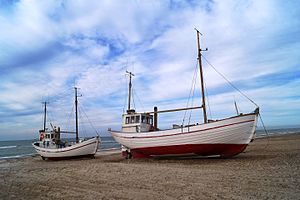
Slettestrand
Fiskerbåde ved Slettestrand
Slettestrand er et tidligere fiskerleje beliggende i Jammerbugten ved østenden af Svinkløv Klitplantage i Hjortdal Sogn, Jammerbugt Kommune, knap 10 km nordvest for Fjerritslev i det tidligere Vester Han Herred. Fra Slettestrand har der været drevet fiskeri fra åben strand, men stedet har også været ladeplads for 1800-tallets skudehandel, hvor fladbundede lasteskuder, der kunne gå op på stranden, fragtede landbrugsprodukter til Norge og importerede træ og jern derfra. Slettestrand har også været hjemsted for en redningsstation, som nu indgår i projektet Han Herred Havbåde, der arbejder for at bevare kystkulturen langs Jammerbugten.